VA-155 (U.S. Navy)

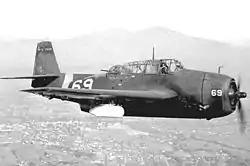
A TBM-3 "Avenger" torpedo bomber in flight. VA-155 flew several TBM variants.

VA-155 was an Attack Squadron of the United States Navy. It was established as Torpedo Squadron VT-153 on 26 March 1945. The squadron was redesignated as VA-16A on 15 November 1946, and finally designated as VA-155 on 15 July 1948. It was disestablished on 30 November 1949. Its nickname is unknown. It was the first squadron to be named VA-155, the second VA-155 was originally established in 1946, redesignated as VA-155 on 4 February 1953, and disestablished on 30 September 1977, while a third VA-155 was established on 1 September 1987 and disestablished on 30 April 1993.